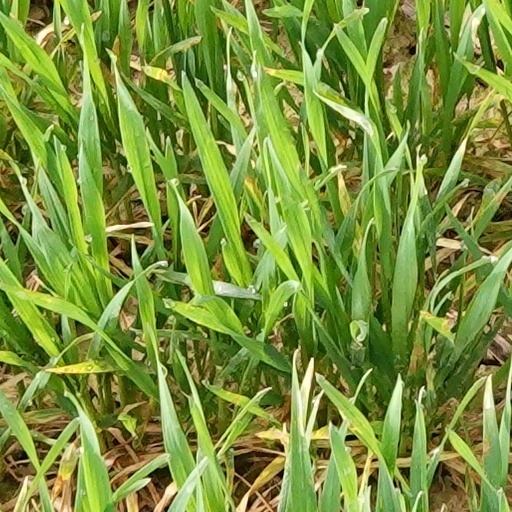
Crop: wheat